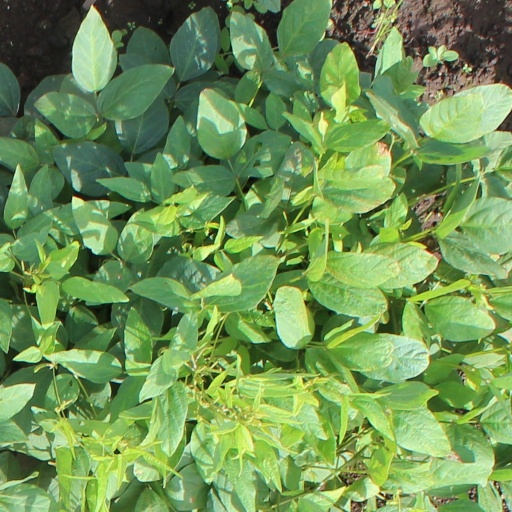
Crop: soybean